Capella (concrete ship)

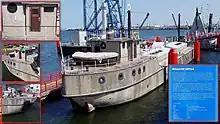
Betonschiff Capella in Rostock

Capella is a concrete ship constructed in 1943 at Ostvinda (Swinemunde), by the manufacturer Schalenbau KG, Dyckerhoff & Widmann KG.